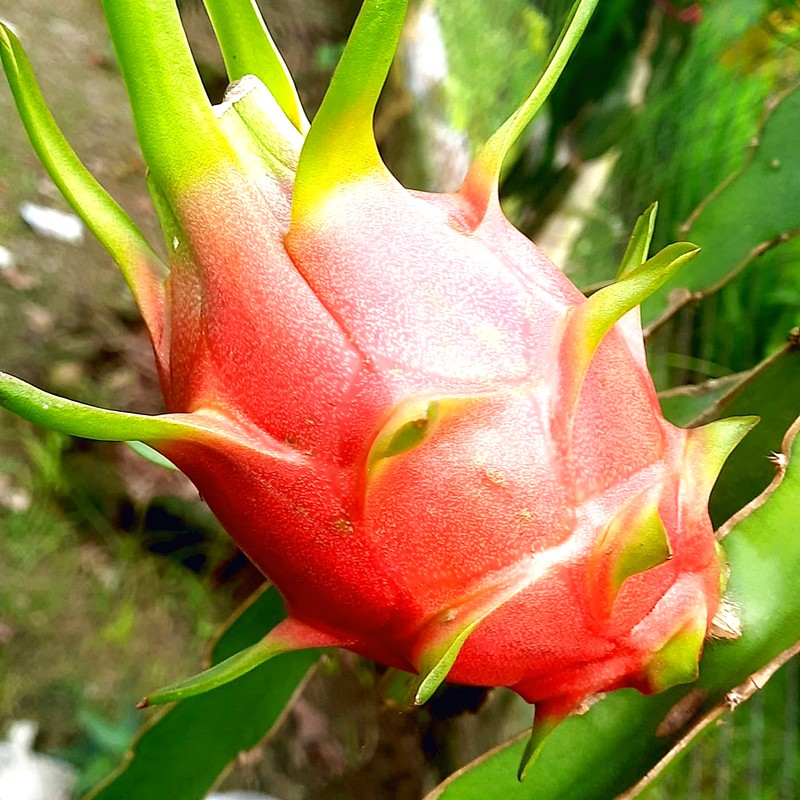
Label: Mature Dragon Fruit